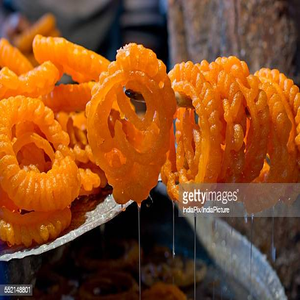
Dish: jalebi